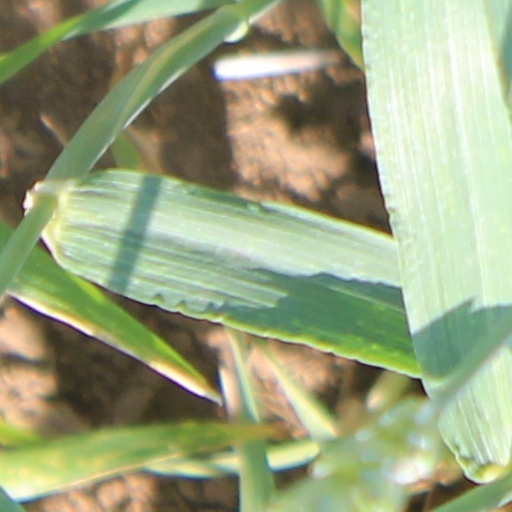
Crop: wheat